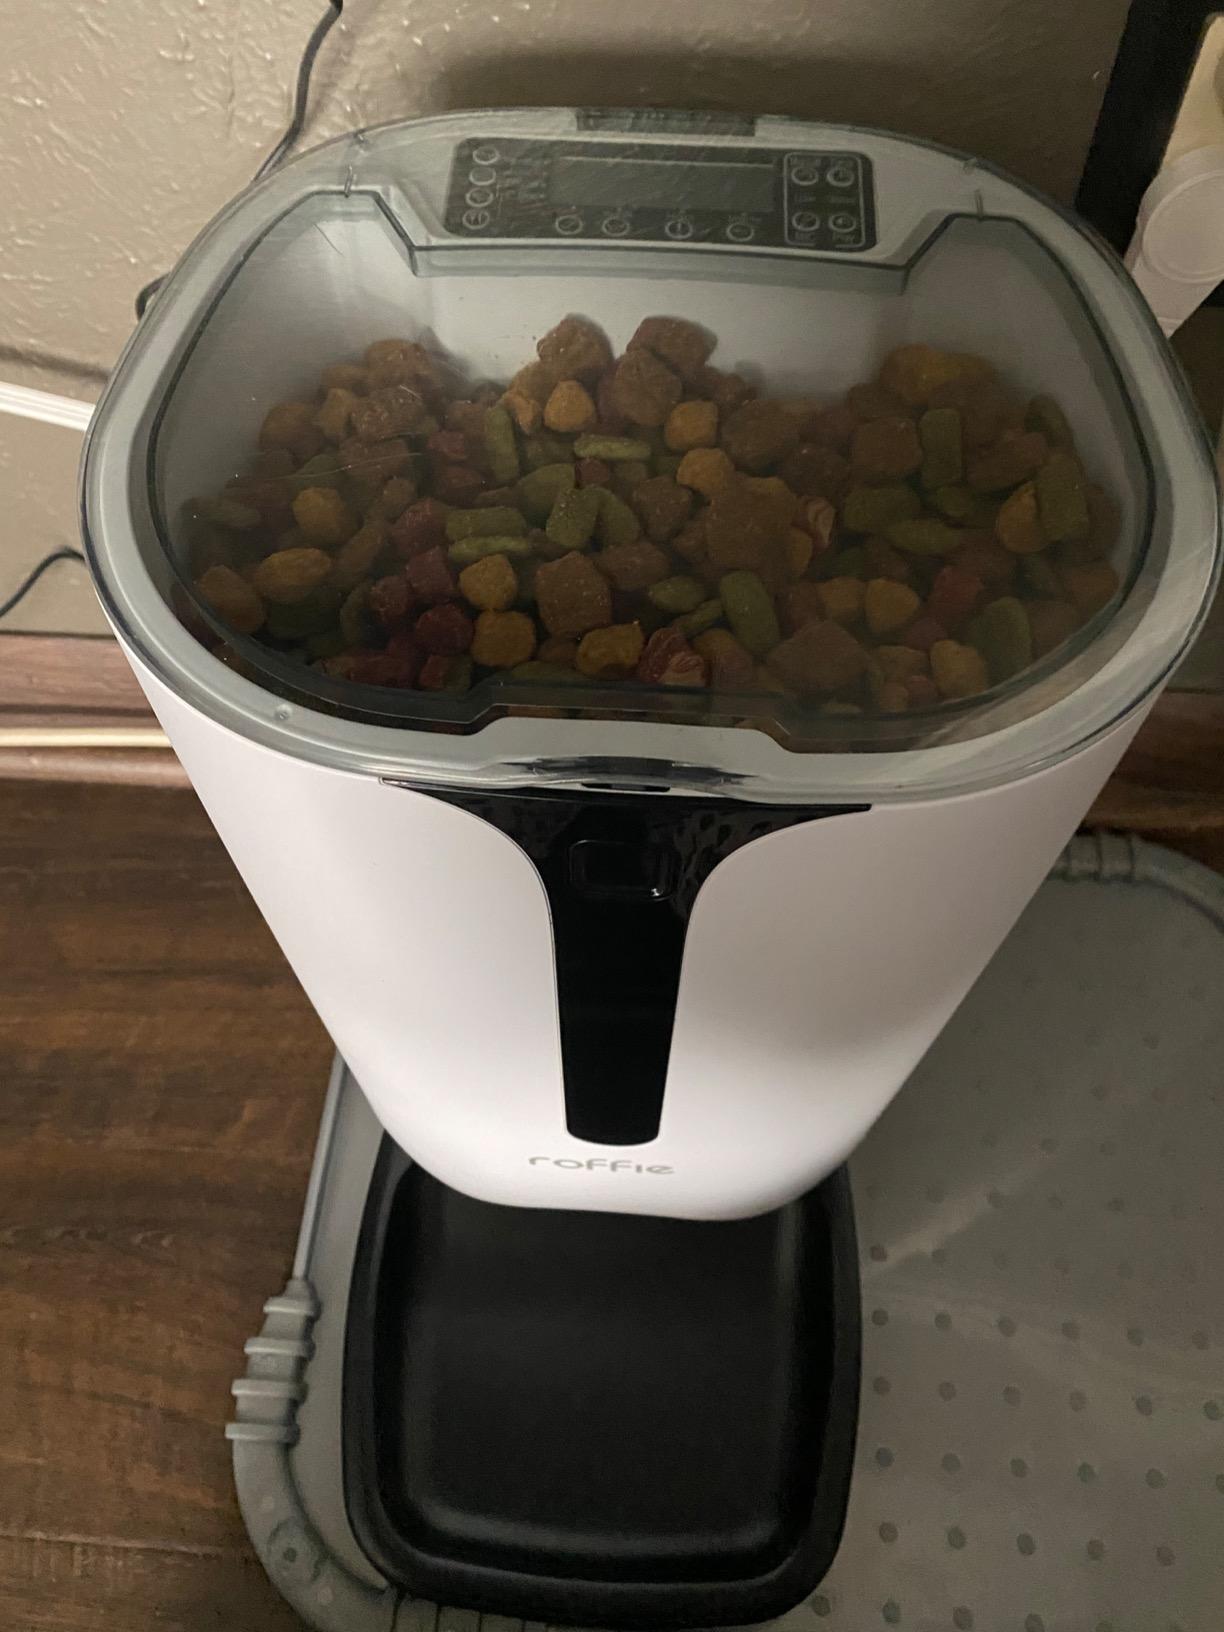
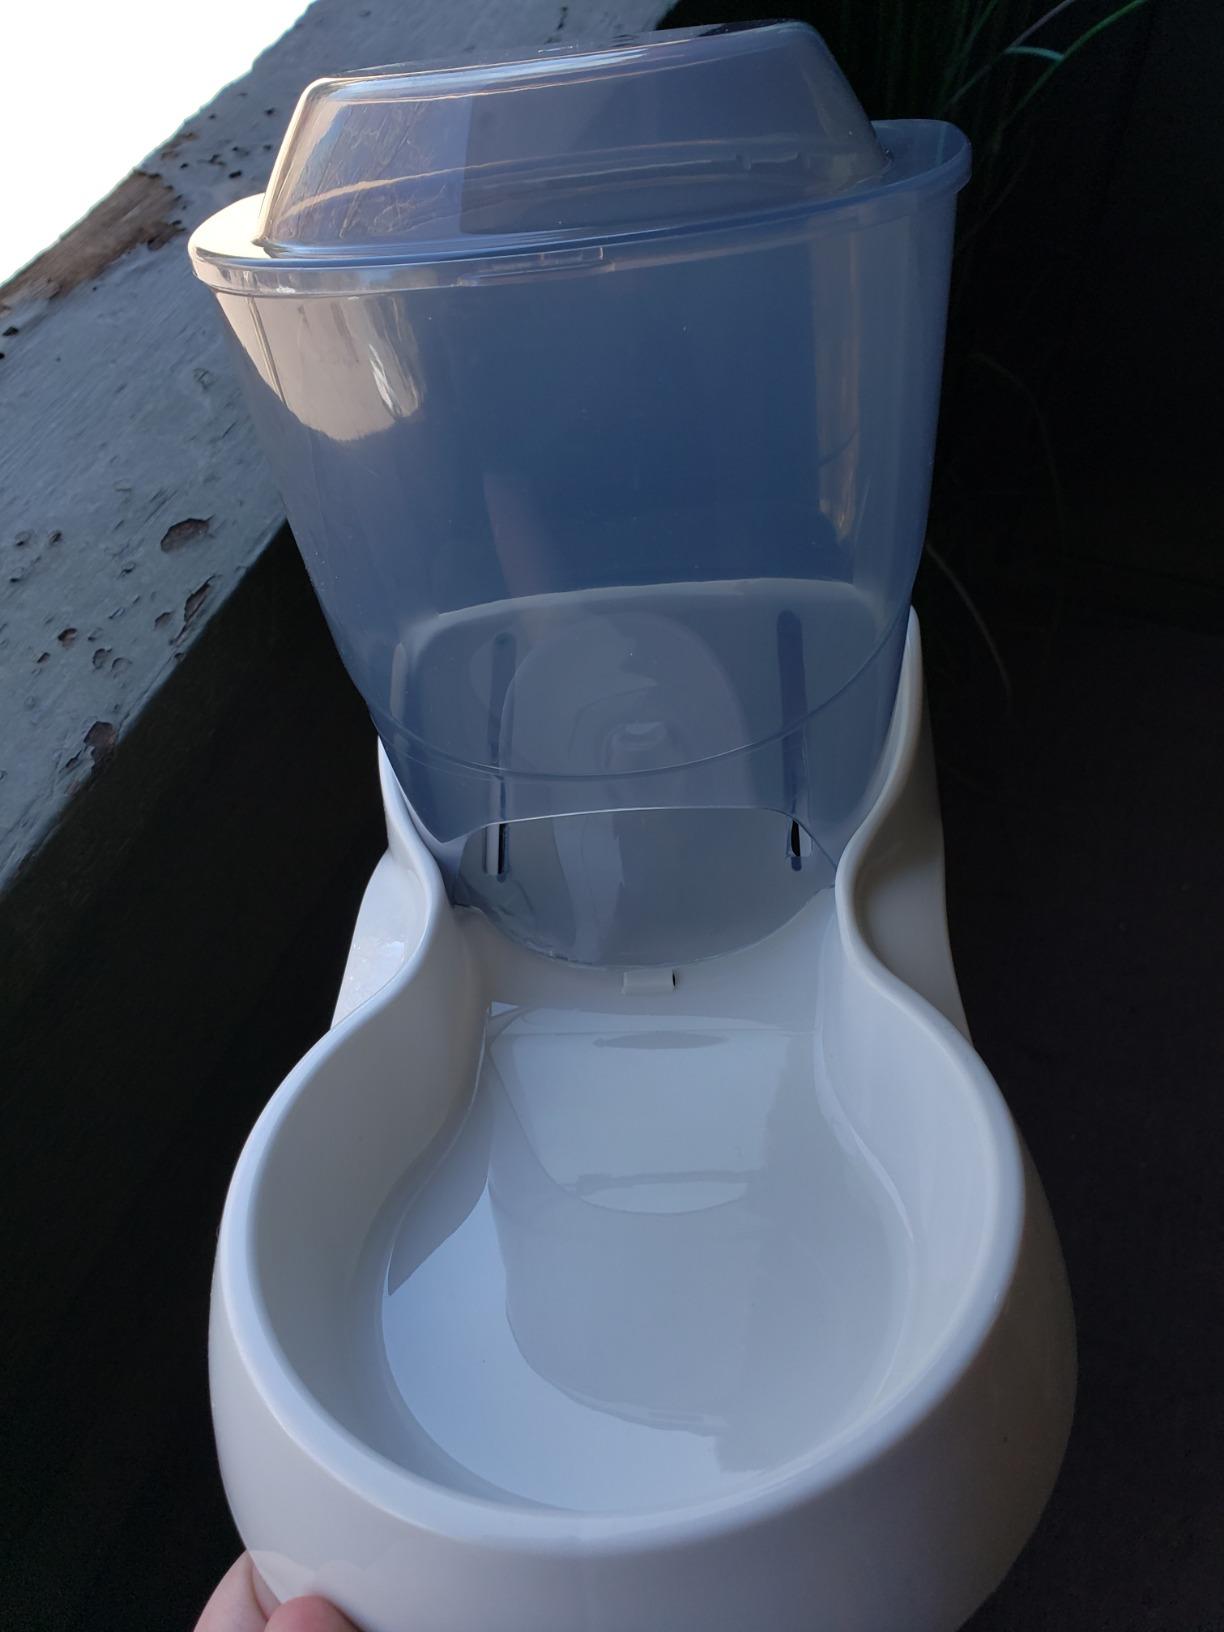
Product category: items_feeder
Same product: no